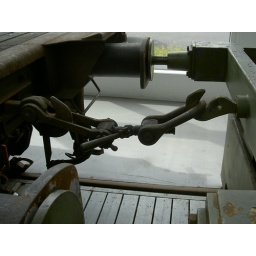
train nerds study carefully... this is how they join train cars in europe, very different than the north american system!